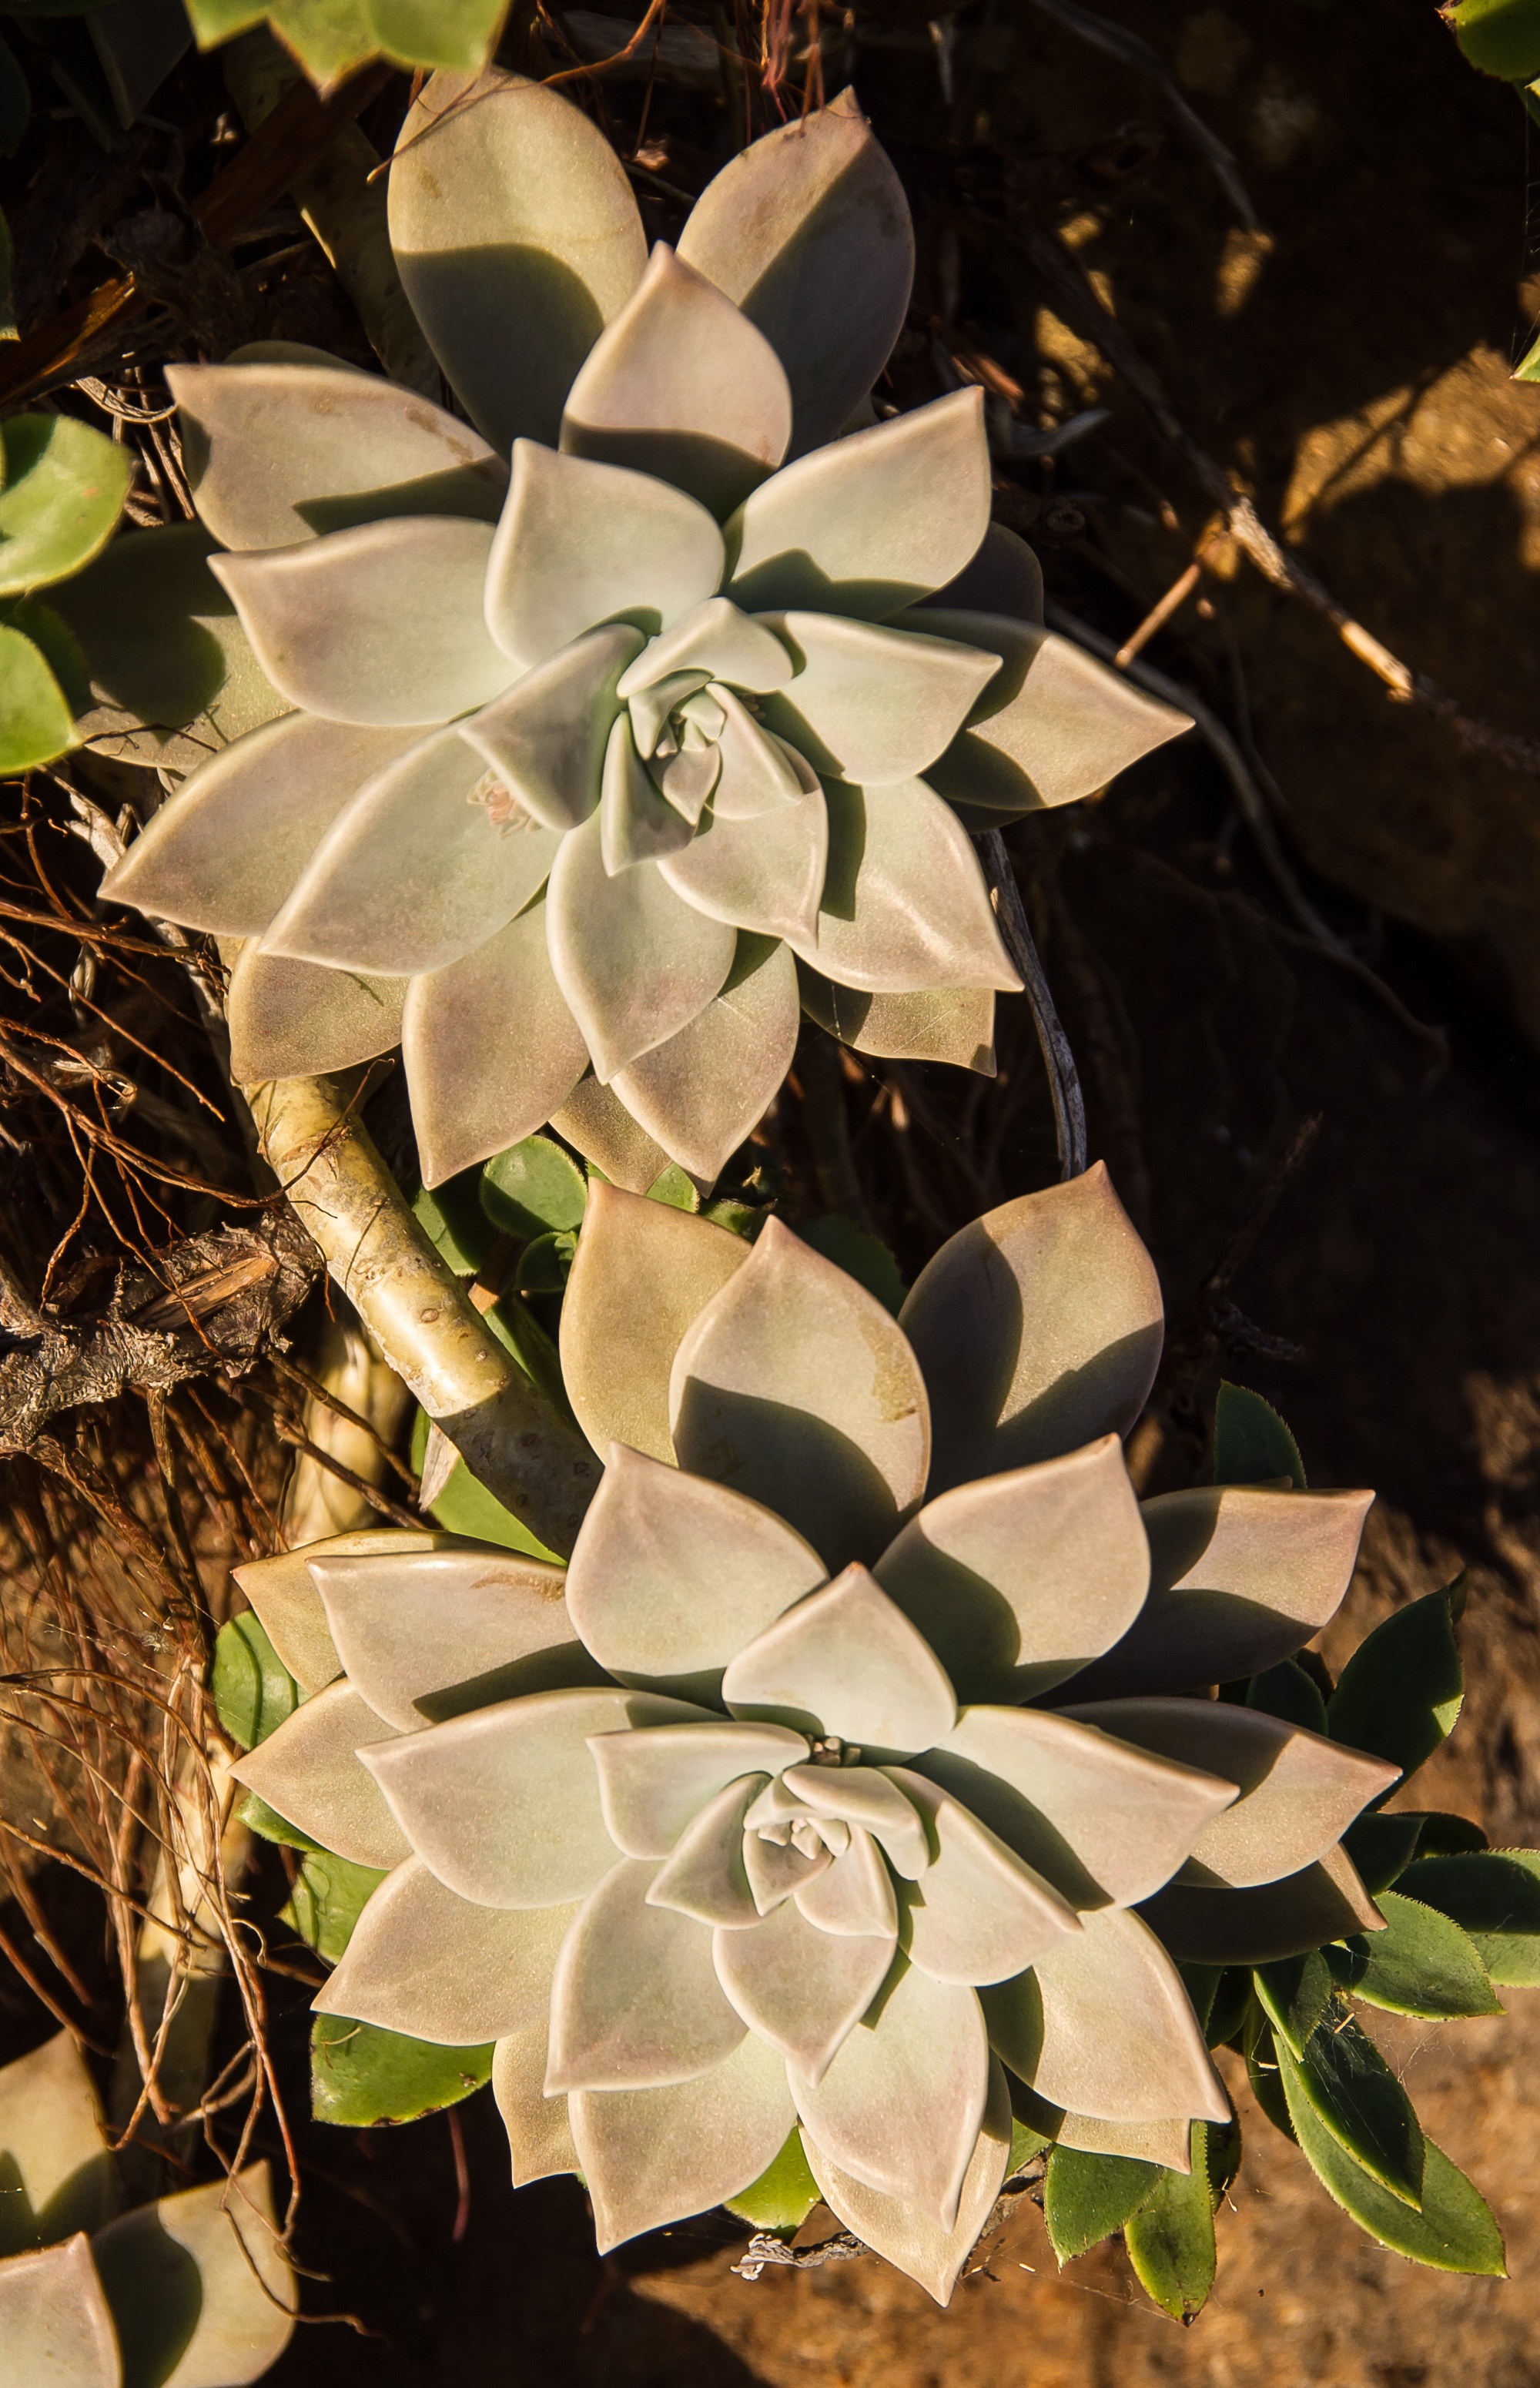
nature, plant, leaf, flower, petal, foliage, pattern, green, botany, succulent, garden, pink, flora, circle, australia, grey, shrub, floristry, rosette, macro photography, flowering plant, floral design, land plant, flower arranging